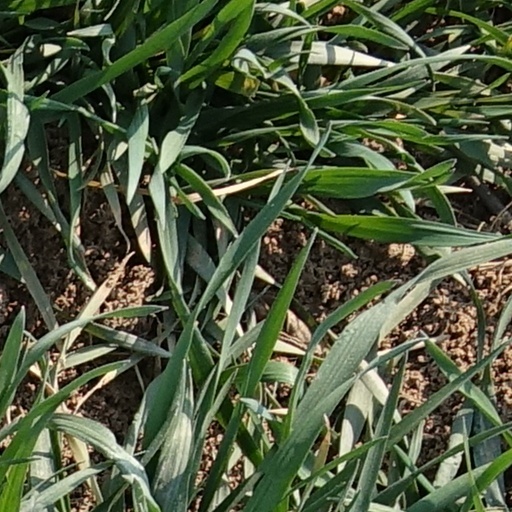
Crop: wheat